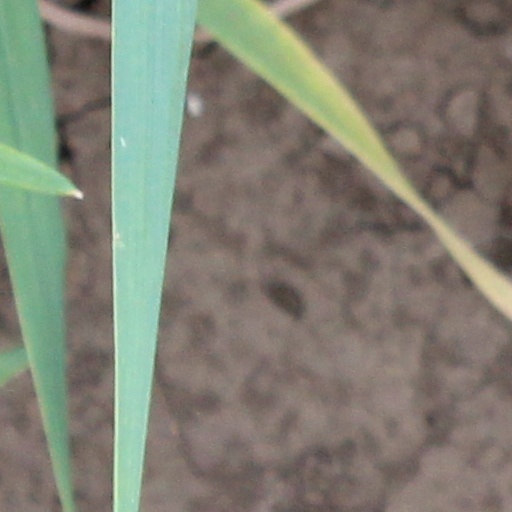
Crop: wheat